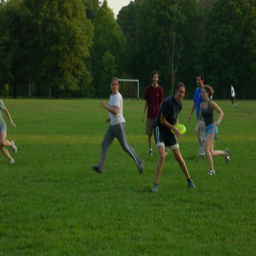
A group of young people playing a game on top of a field.
a number of people in a field with a frisbee
A group of people are playing frisbee in a park.
A group of people on a grass field running and standing, and one person with a frisbee.
The group of people run while playing a game of Frisbee.